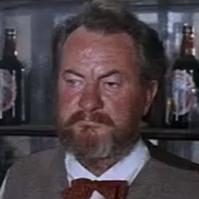
Age: 49